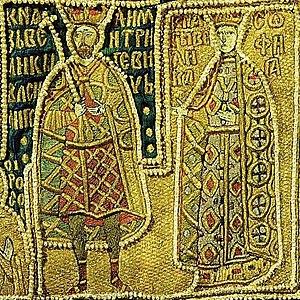
Vassili Iᵉʳ Dmitrievitch, en russe Васи́лий I Дми́триевич, est grand-prince de Moscou de 1389 à 1425.